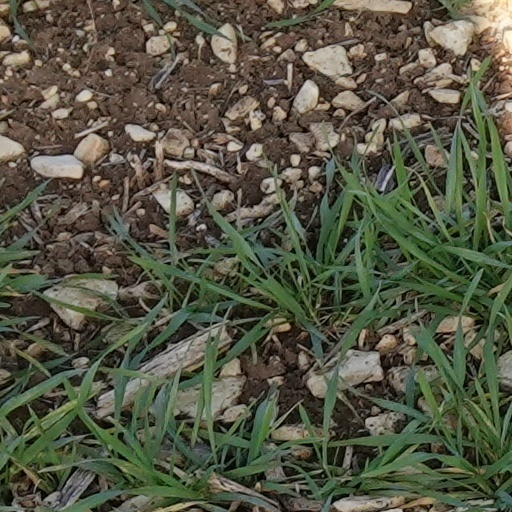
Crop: wheat